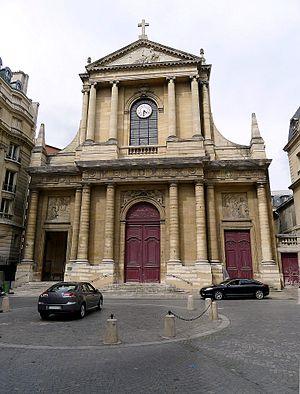
Place Saint-Thomas-d'Aquin - Paris VII
La place Saint-Thomas-d’Aquin est une voie du 7ᵉ arrondissement de Paris, en France.